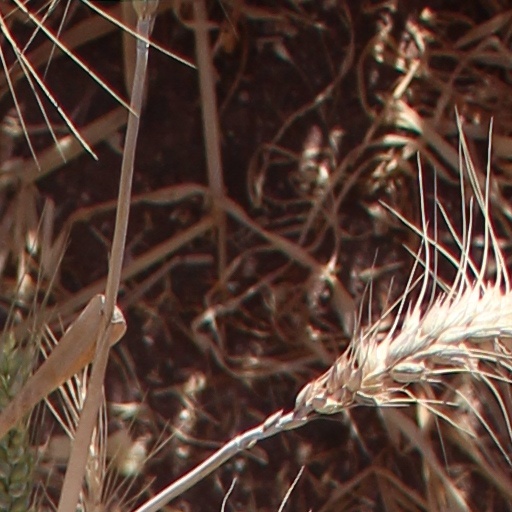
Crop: wheat